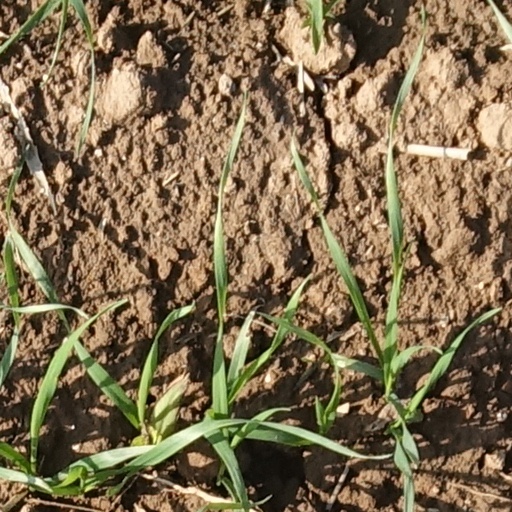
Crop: wheat